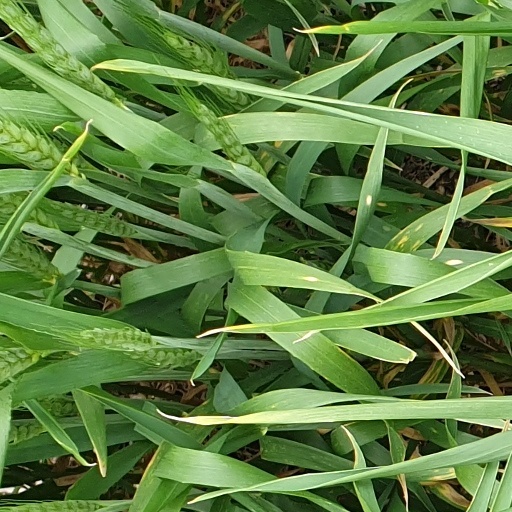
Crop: wheat